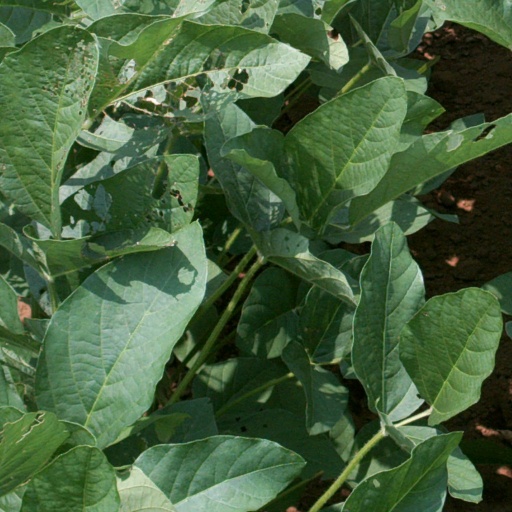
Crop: soybean